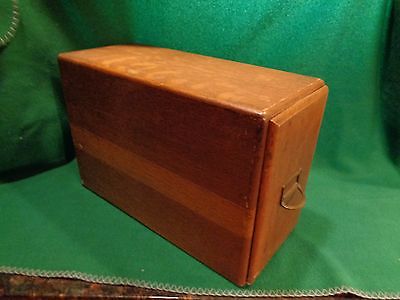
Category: cabinet